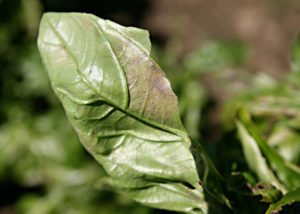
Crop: unknown
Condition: basil_basil_downy_mildew